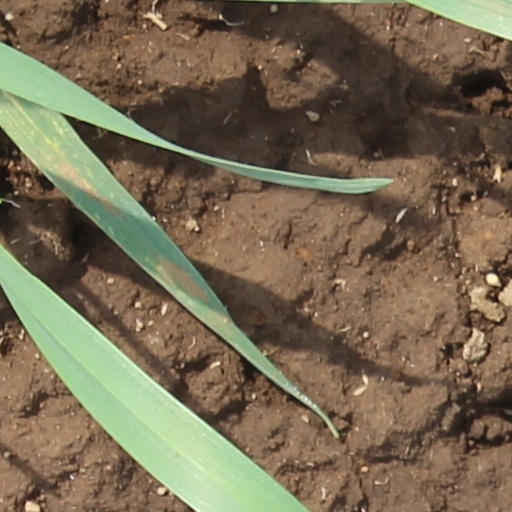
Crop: wheat